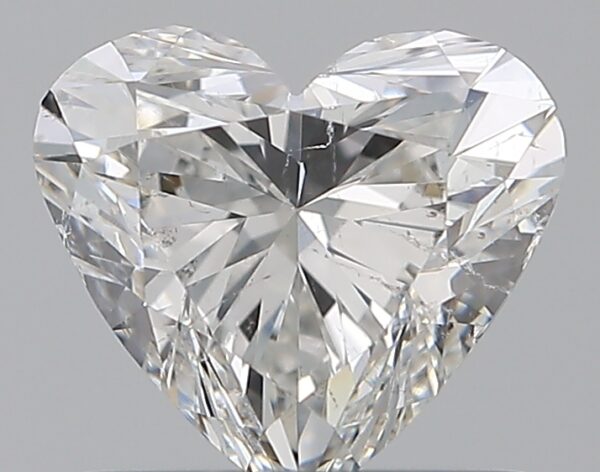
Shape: heart
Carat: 0.7
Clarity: SI2
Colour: G
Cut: EX
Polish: EX
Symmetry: GD
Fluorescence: N
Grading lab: GIA
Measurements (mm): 5.51 x 6.14 x 3.53